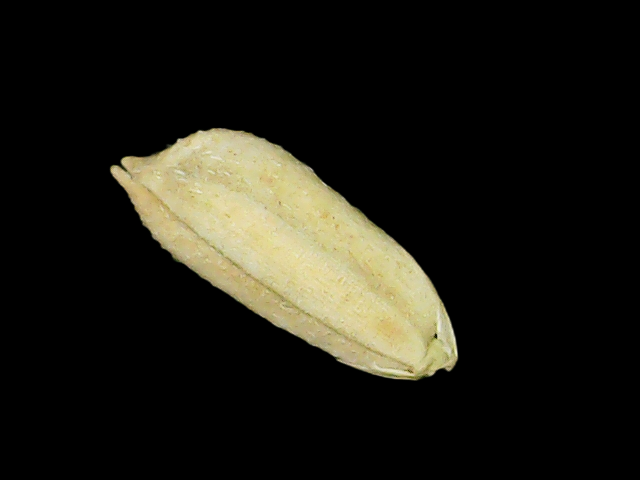
Rice variety: Bd33